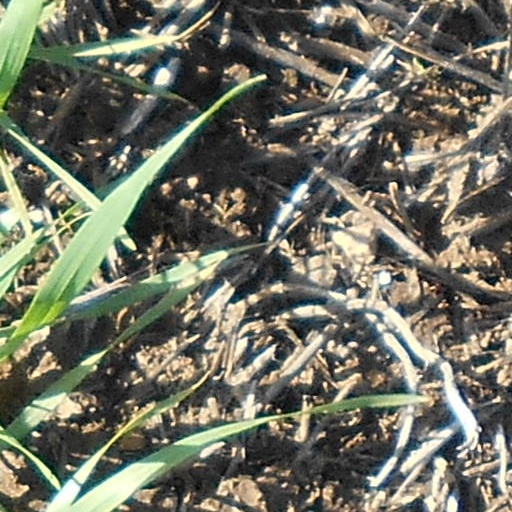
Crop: wheat